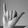
ASL letter: Y